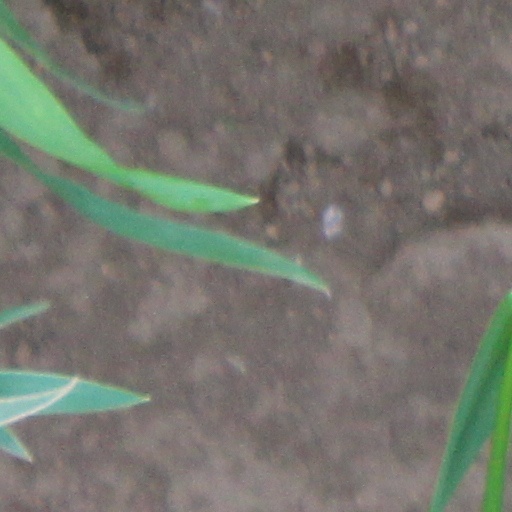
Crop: wheat